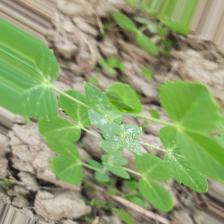
Label: Powdery Mildew